Sit-up

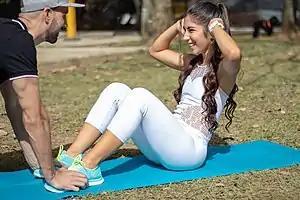
Sit-up form

The sit-up is an abdominal endurance training exercise to strengthen, tighten and tone the abdominal muscles. It is similar to a curl-up (that targets the rectus abdominis and also works the external and internal obliques), but sit-ups have a fuller range of motion and condition additional muscles.